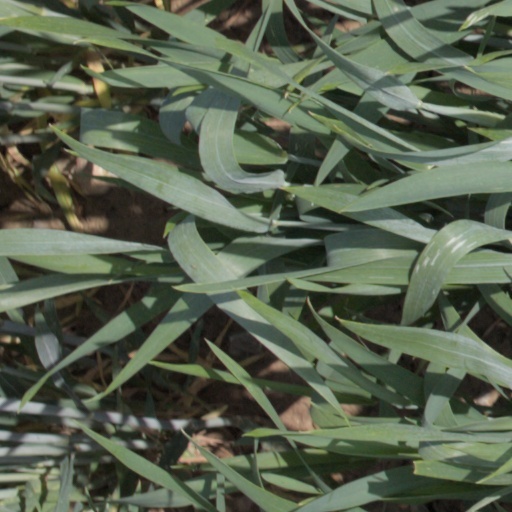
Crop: wheat